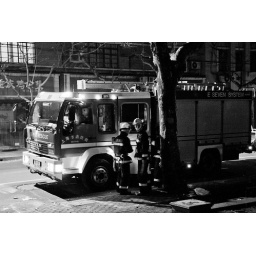
Firemen respond to a fire on the balcony of a building in Hunter's complex.